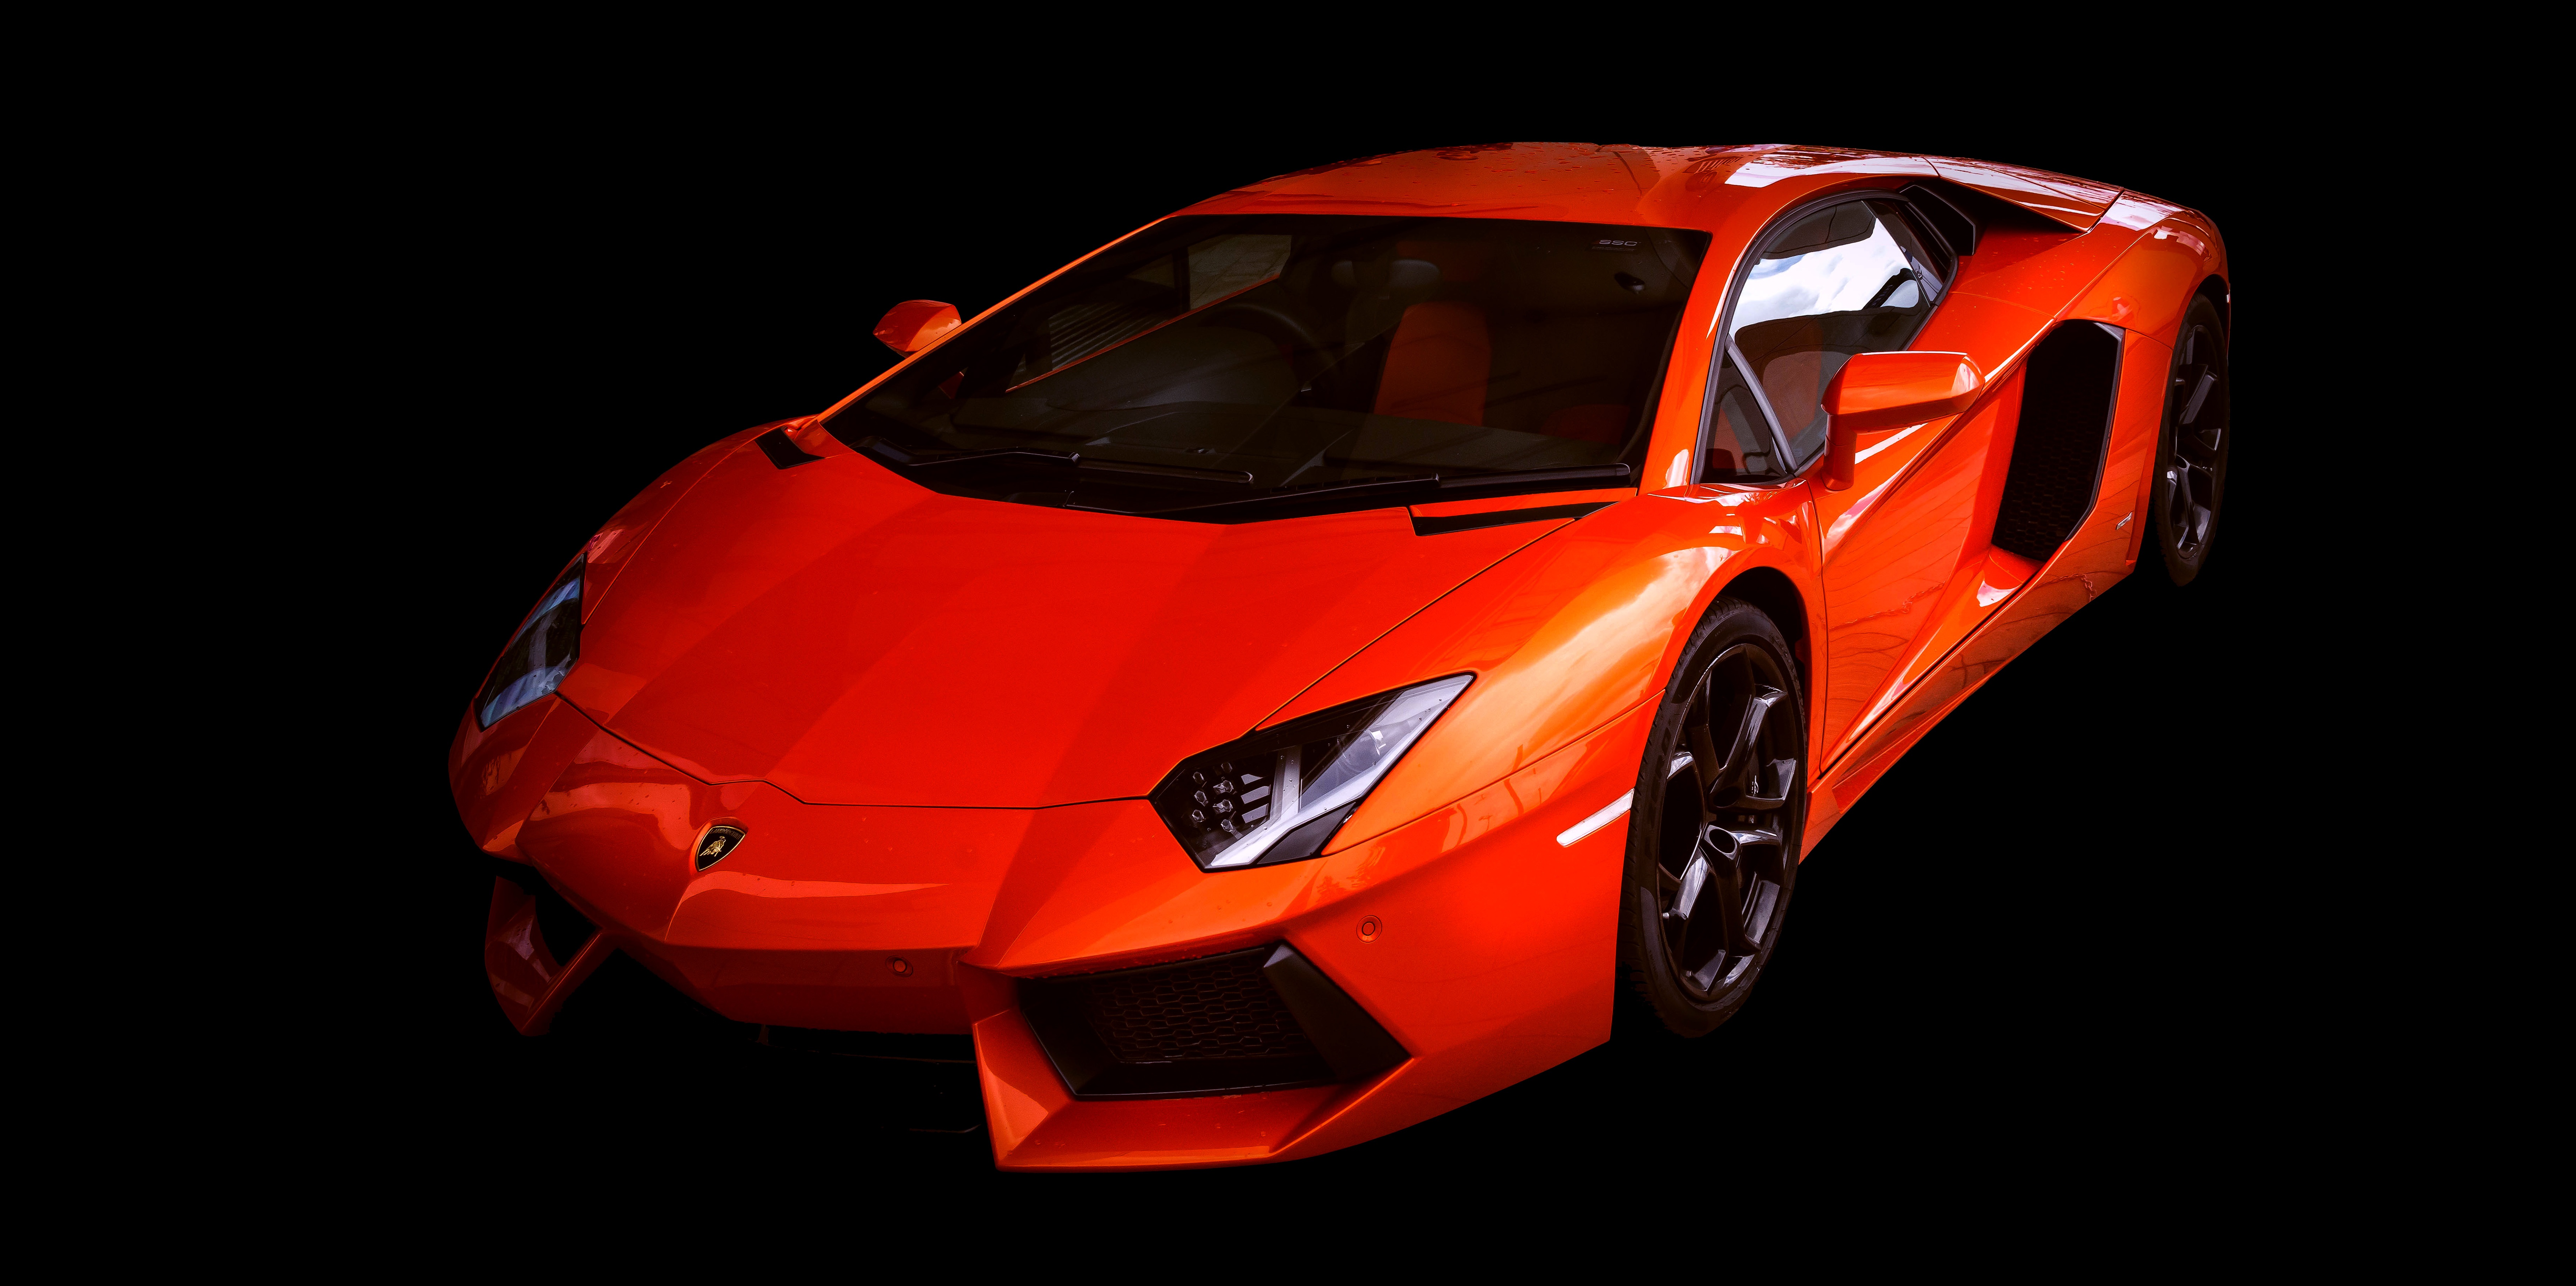
car, wheel, automobile, vehicle, shadow, auto, monochrome, sports car, concrete wall, supercar, design, lamborghini, metallic, image editing, computer graphics, racing car, sun reflections, land vehicle, automobile make, automotive design, luxury vehicle, performance car, lamborghini aventador, pinifarina